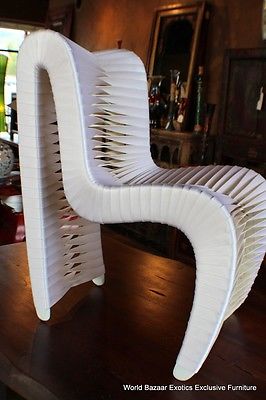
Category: chair